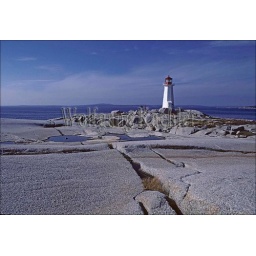
Canada, nova scotia, peggy's cove near halifax, lighthouse on granite rocks